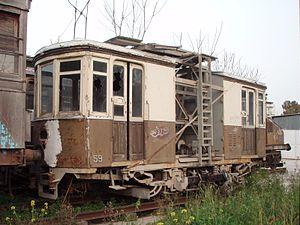
Le musée du chemin de fer d'Athènes, en Grèce est un musée des techniques situé Odos Siokou 4 à côté de la ligne de chemin de fer d'Athènes à Inoi. Il a été fondé par l'Organismós Sidirodrómon Elládos en 1979. Les collections du musée, exposées dans cinq salles sont composées de nombreuses pièces liées à l'histoire du chemin de fer en Grèce. Le musée est ouvert tous les jours de 9h00 à 13h00, sauf le lundi. Il est aussi ouvert le mercredi de 17h00 à 20h00. L'entrée est gratuite. les photographies sont interdites à l'intérieur.